MicroTAC

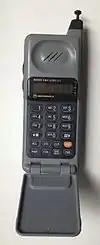
MicroTAC Ultra Lite.

On August 6, 1991, the MicroTAC Lite was introduced at . The Lite was the lightest phone available, continuing the record of the 9800X. It was essentially a slimmer version of the Alpha. Another model, the Lite XL, was released around this time. It had a single-line green LED display and three Memory Location keys added. The Lite was quickly followed by the MicroTAC Ultra Lite, announced on September 9, 1992. This phone had a longer battery life and was lighter, weighing , again holding the new record for the lightest phone available. This was due to it being the first phone that utilized NiMH batteries, although replacement batteries were often NiCDs because NiMHs were very expensive. The Ultra Lite was also the first phone with a vibrating ringer.